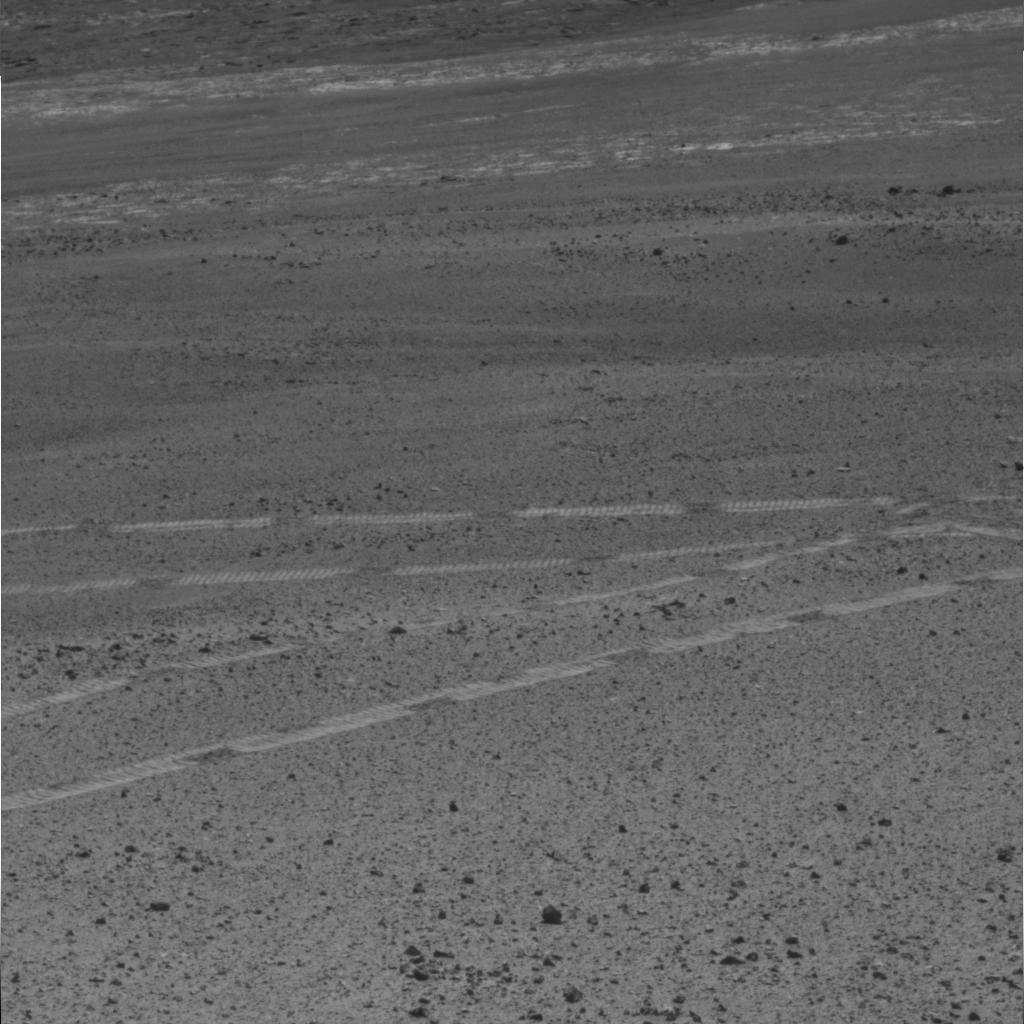
Surface features visible: Rover Tracks, Float Rocks, Clasts, Bright Soil, Soil, Nearby Surface